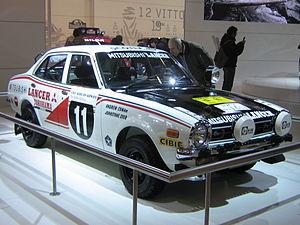
Le Rallye de Côte d'Ivoire Bandama 1978, disputé du 21 au 24 octobre 1978, est la soixante-et-unième manche du championnat du monde des rallyes courue depuis 1973, et la neuvième manche du championnat du monde des rallyes 1978. C'est également la dix-septième des dix-neuf épreuves de la Coupe FIA 1978 des pilotes de rallye, créée l'année précédente.
Le Rallye de Côte d'Ivoire Bandama 1977, disputé du 14 au 20 décembre 1977, est la vingtième et dernière manche de la Coupe FIA 1977 des pilotes de rallye.
Andrew Cowan, né le 13 décembre 1936 à Duns et mort le 15 octobre 2019, est un pilote de rallye et rallycross écossais, dont la réputation s'est essentiellement établie à la suite de ses succès en rallye-raids internationaux lors des années 1960 et 1970.